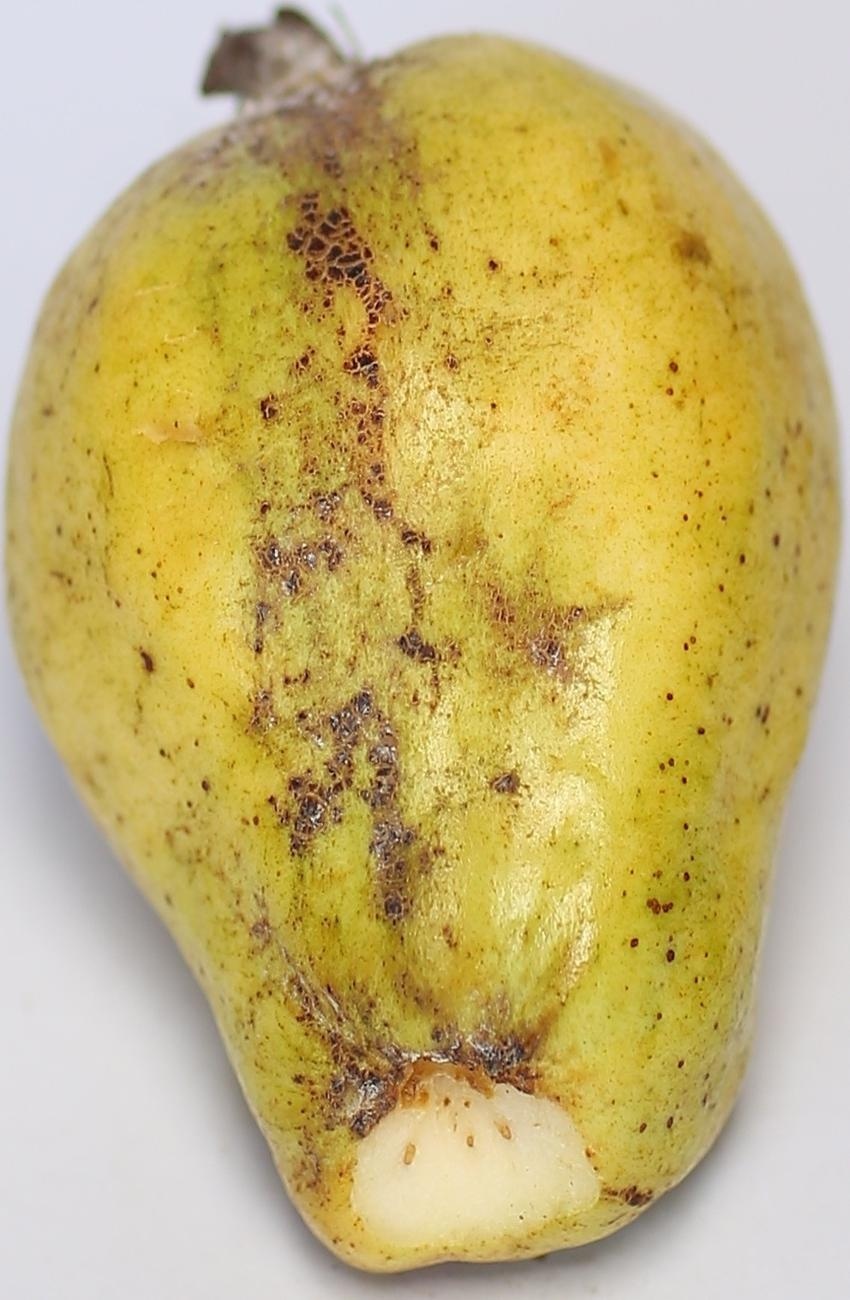
Maturity: ripe
Variety: local-sindhi